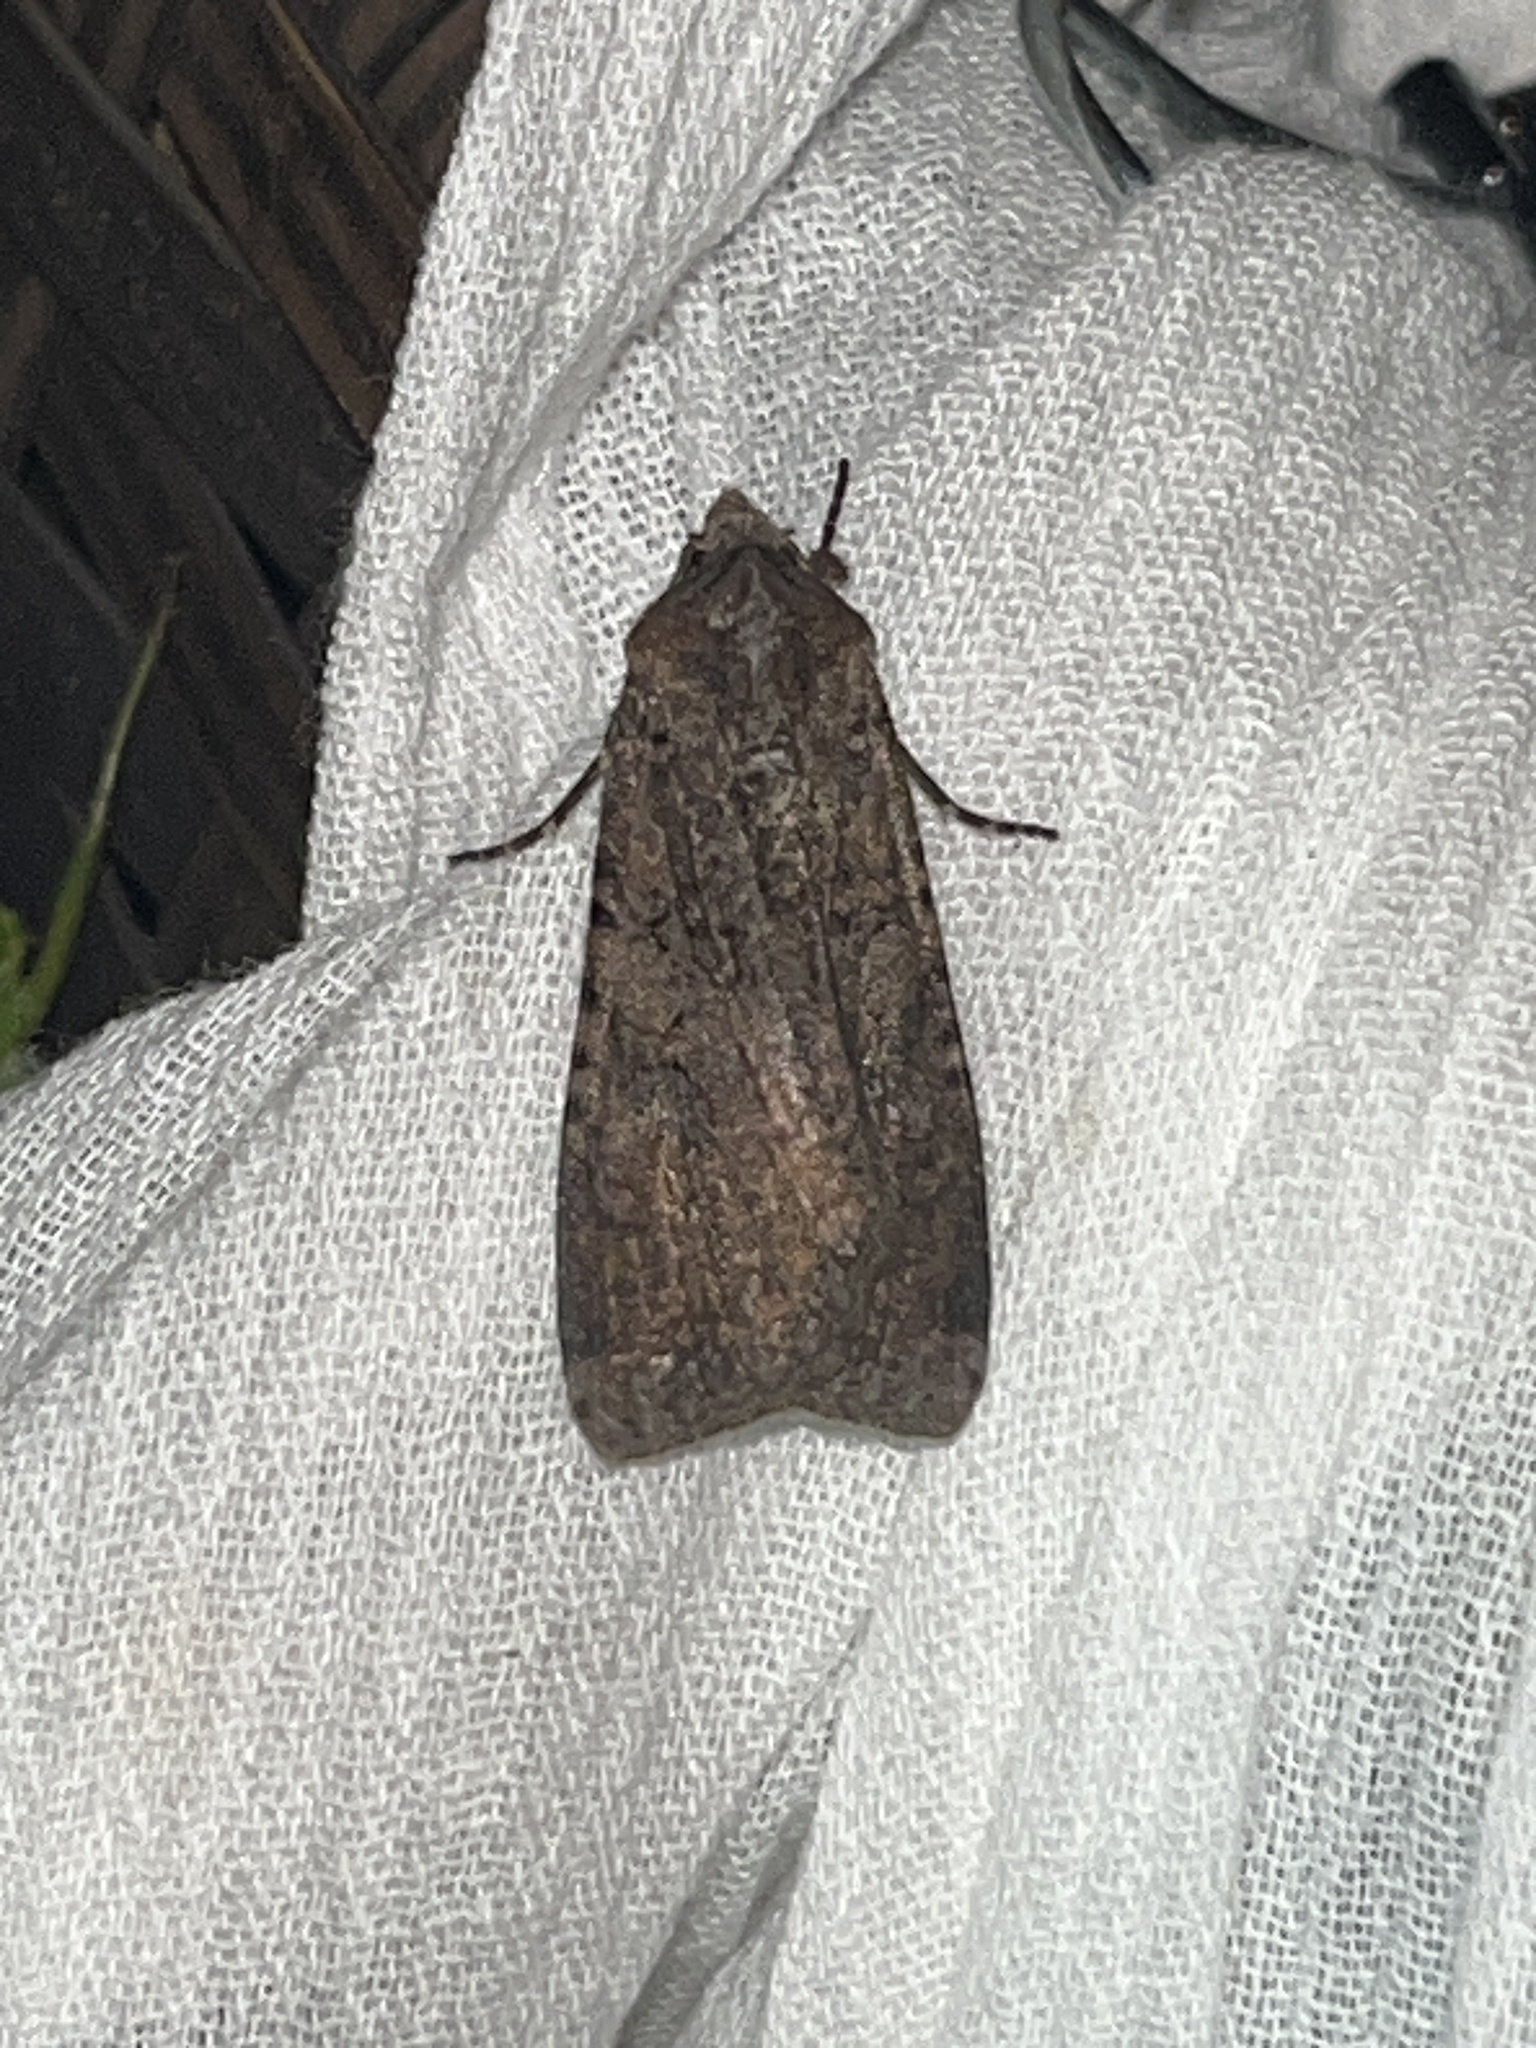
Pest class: cutworms